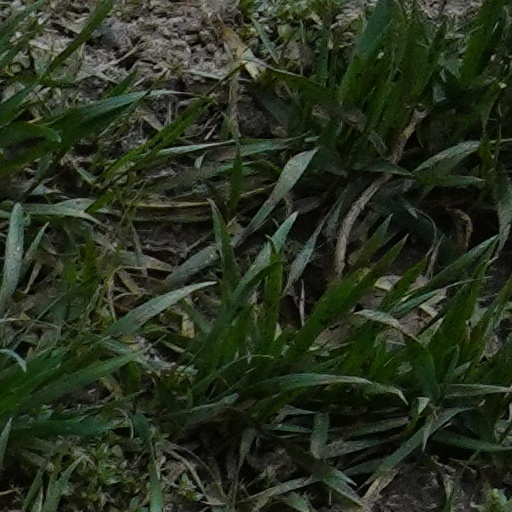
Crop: wheat